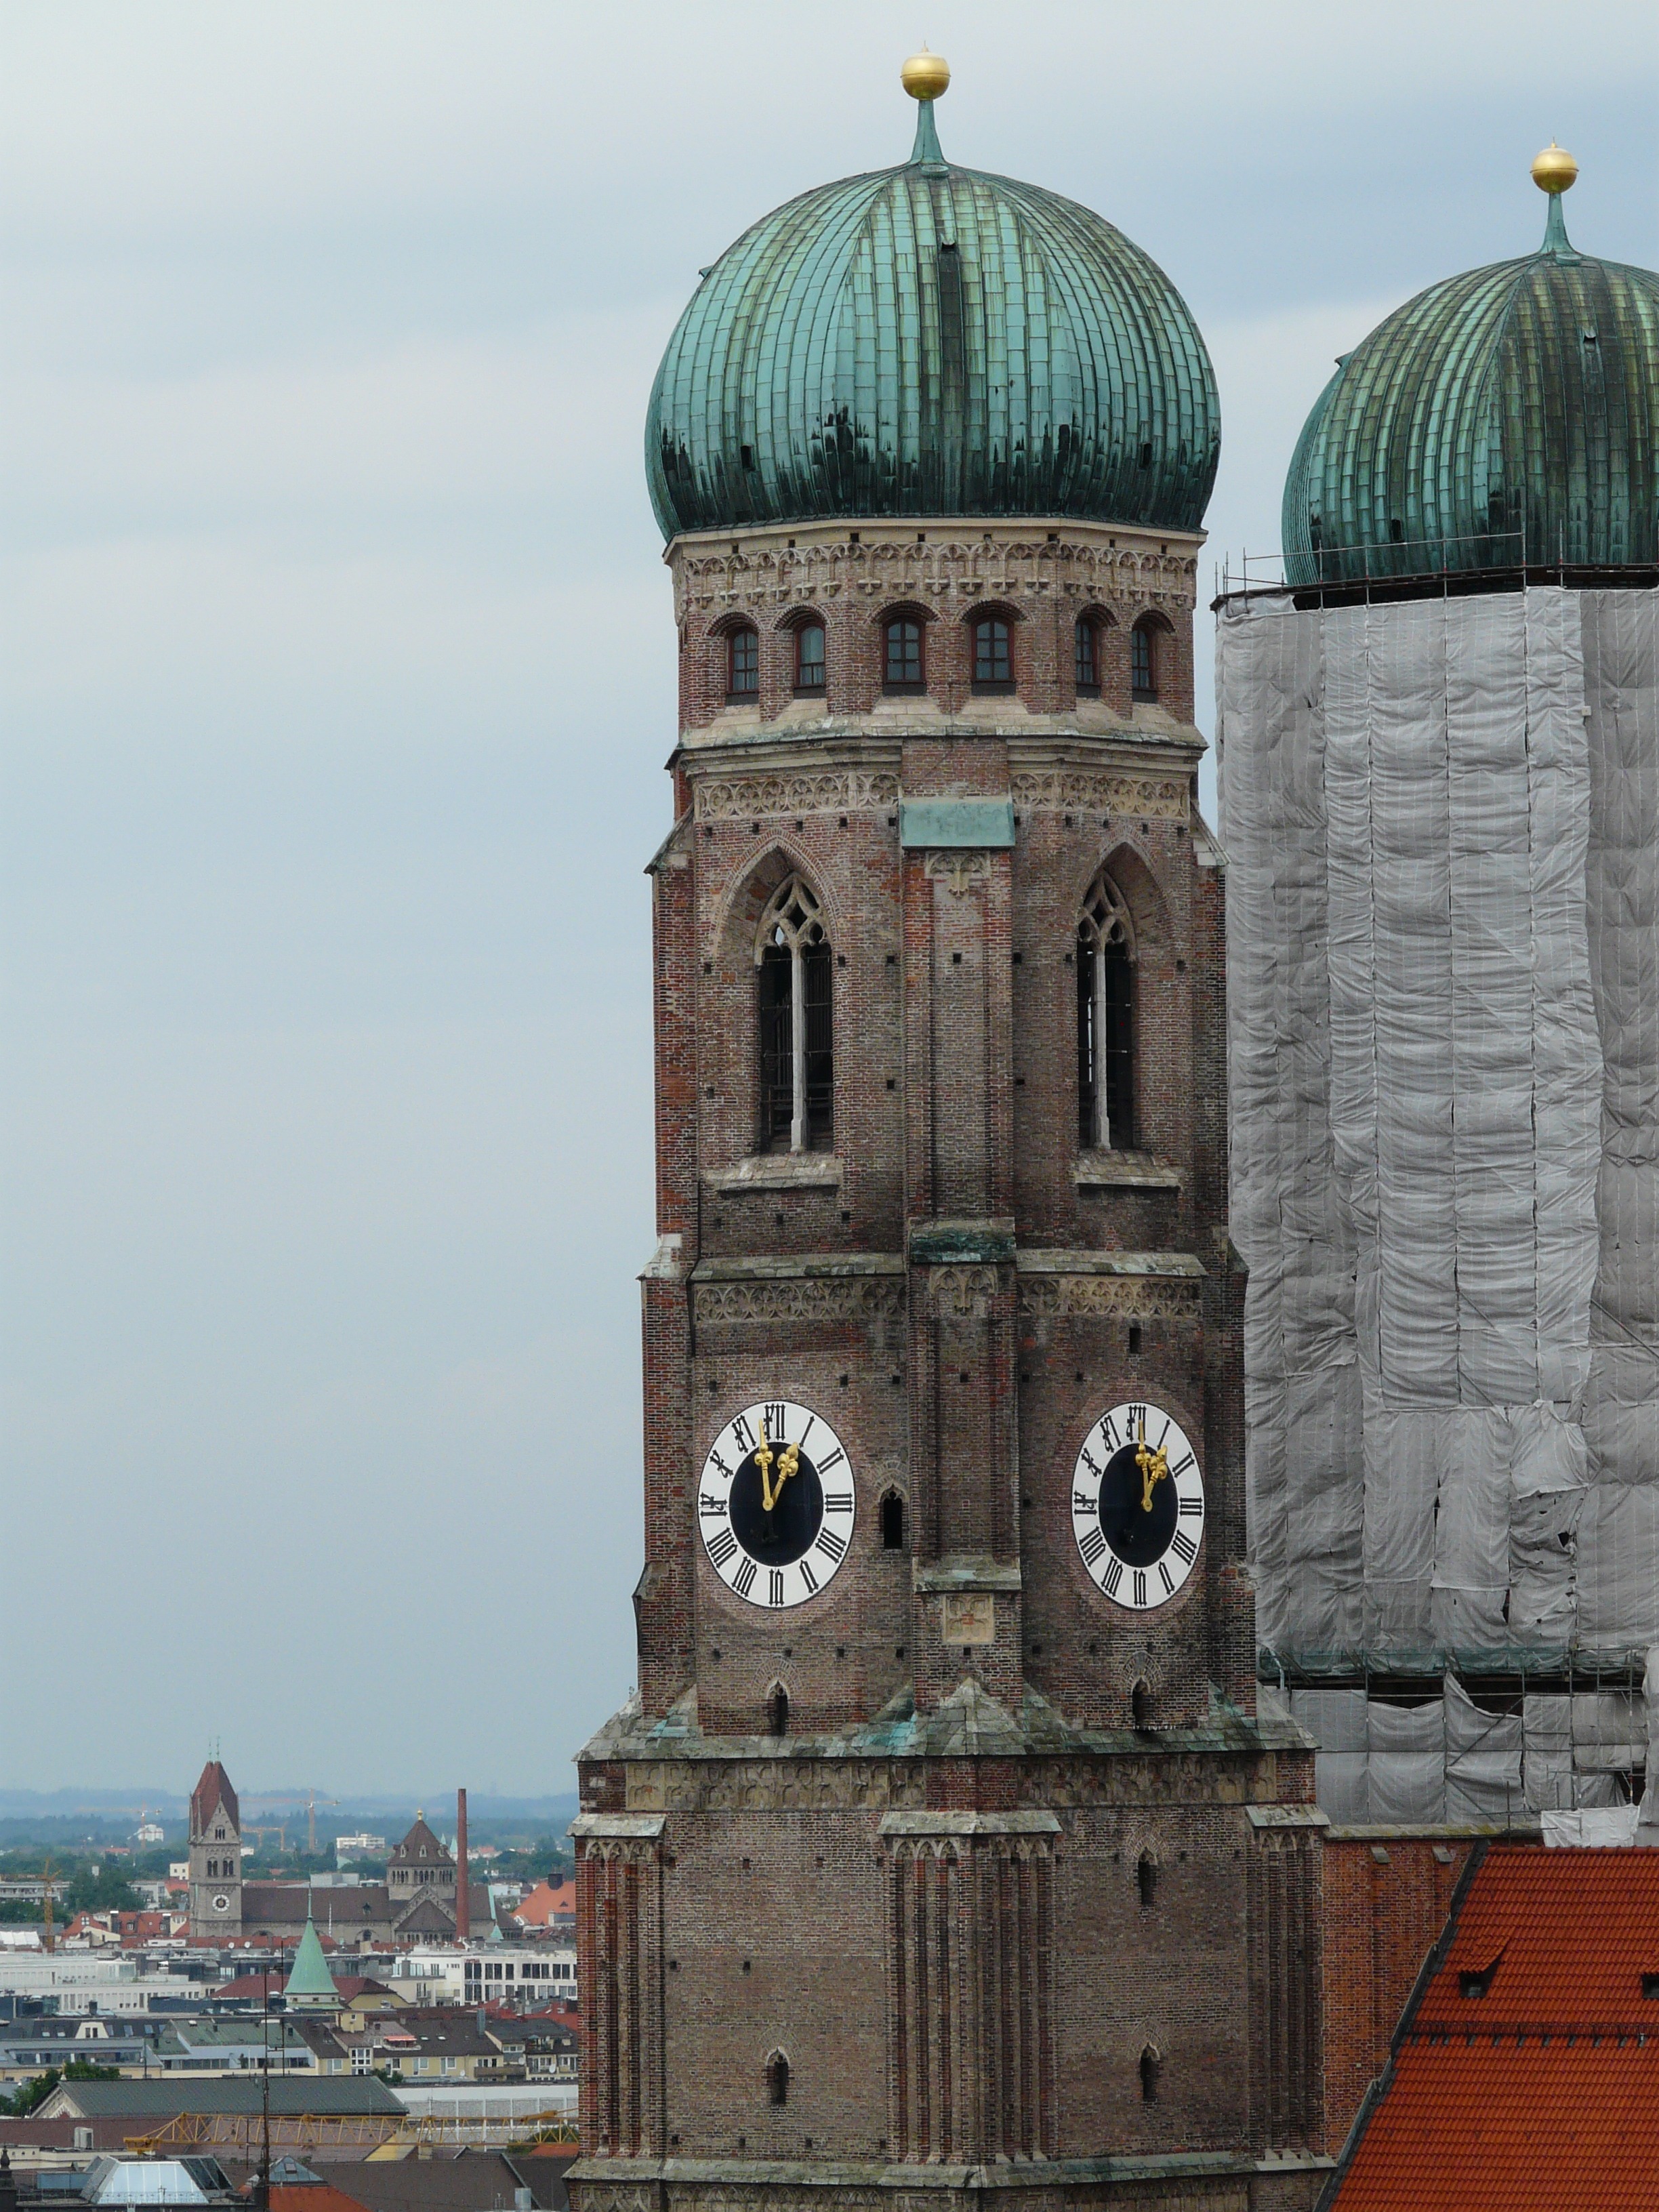
architecture, building, tower, landmark, cathedral, gothic, place of worship, bell tower, old town, bavaria, dome, munich, frauenkirche, restoration, scaffold, state capital, onion dome, cathedral of our lady